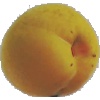
Label: Peach 2